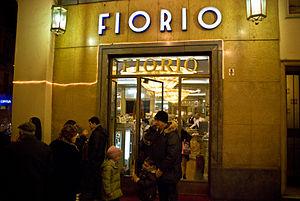
Le Caffè Fiorio est le nom d'un célèbre café-glacier, situé Via Po à Turin.